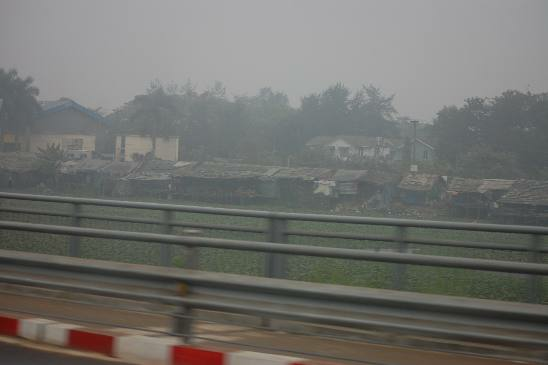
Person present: No